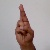
The image shows a hand gesture representing the letter 'R' in Indian Sign Language.